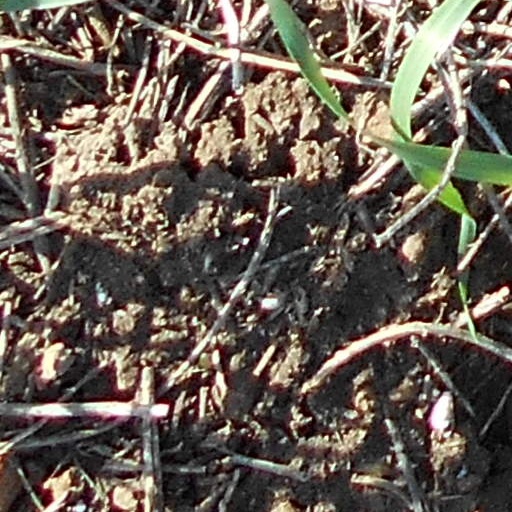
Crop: wheat